Irwin Magnetic Systems

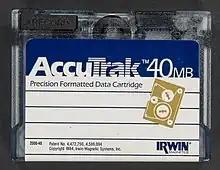
AccuTrak 40 MB tape cartdrige

Irwin Magnetic Systems, Inc., also known as Irwin Magnetics, was a computer storage manufacturer active from 1979 to 1989 and based in Ann Arbor, Michigan. It was founded by Samuel Irwin in 1979 as Irwin International, Inc. The company's primary export was magnetic tape data storage and backup systems for personal computers. Irwin was one of the first companies to manufacture quarter-inch cartridge (QIC) systems for the personal computer market. In 1989, the company was acquired by Cipher Data Products.